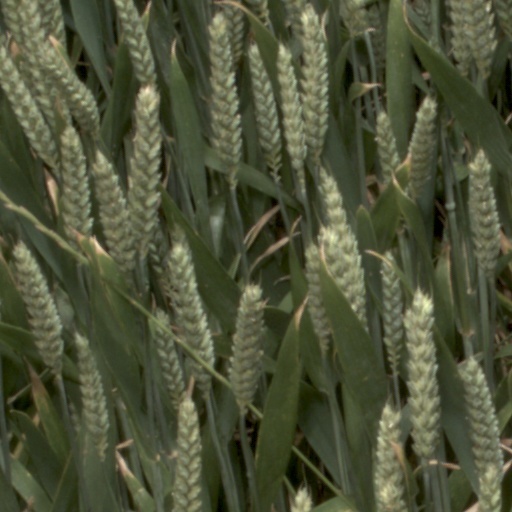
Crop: wheat